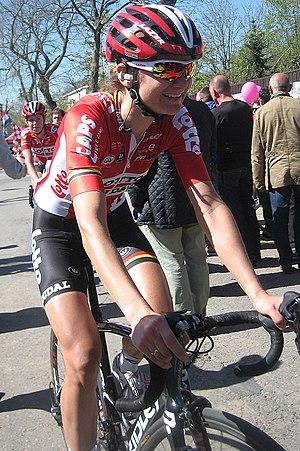
Claudia Lichtenberg, née Claudia Häusler le 17 novembre 1985 à Munich, est une coureuse cycliste allemande, membre de l'équipe Team Giant-Shimano. Elle a notamment remporté en 2009 deux des principales courses par étapes du calendrier international : le Tour de l'Aude et le Tour d'Italie.
La Saison 2016 de l'équipe cycliste féminine Lotto Soudal Ladies est la onzième de la formation. La principale recrue de l'équipe est l'Allemande Claudia Lichtenberg. La championne de France 2013 Élise Delzenne rejoint également la formation. Parmi les départs, la leader de la saison précédente Elena Cecchini ainsi que la grimpeuse australienne Carlee Taylor quittent l'équipe.